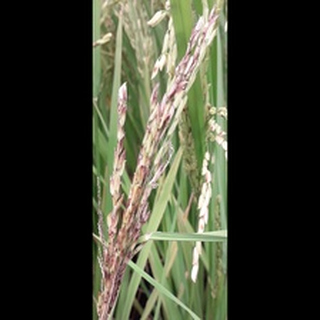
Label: diseased_rice